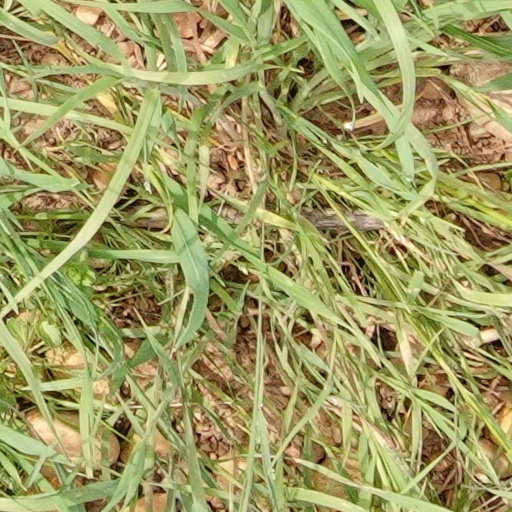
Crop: wheat